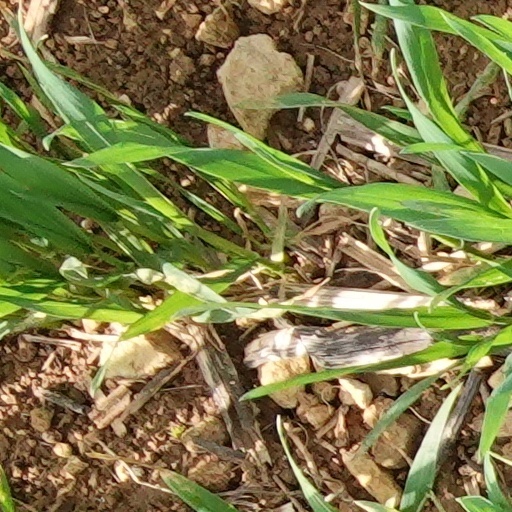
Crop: wheat